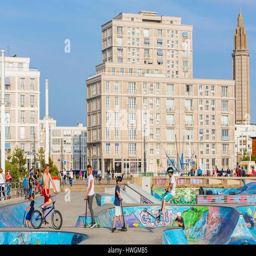
city center listed as cultural site by membership organisation , skatepark with person